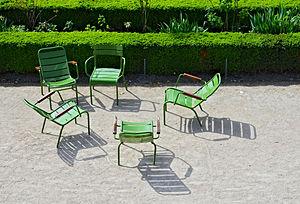
Haies et chaises dans le jardin des Tuileries, Paris (1er)